Haw Par Villa MRT station

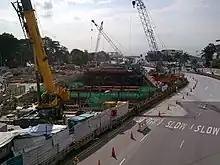
Construction site of the station in December 2008

When the Circle line (CCL) was initially planned, this station, tentatively named "West Coast", was planned to be a shell station. The station was to be opened only when the surroundings were more developed. The contract for the construction of the station's structural provisions was awarded to SembCorp Engineers & Constructors Pte Ltd (SembCorp E&C) at S$335.38 million (US$ million) in October 2004. The contract include civil, architectural and building works for the Pasir Panjang, Alexandra, Telok Blangah and HarbourFront stations, alongside of twin bored tunnels and of cut and cover tunnels.